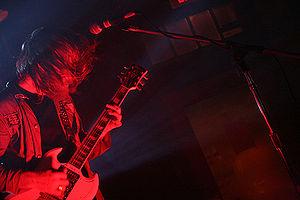
The Black Keys est un duo de blues rock américain, originaire d'Akron, dans l'État de l'Ohio. Le groupe est composé du chanteur et guitariste Dan Auerbach et du batteur Patrick Carney. Le nom du groupe provient d'un artiste schizophrène nommé Alfred McMoore que le duo connaissait et qui aurait laissé des messages incohérents sur le répondeur de leurs pères se référant à eux comme des « notes noires » quand il était en colère.